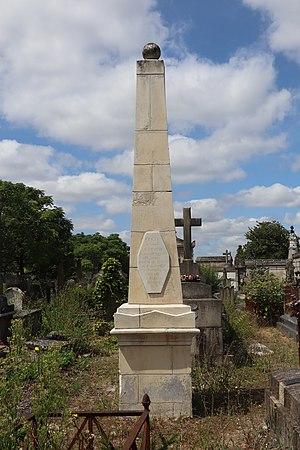
Tombe de Pierre Dominique Garnier (Marseille 1756 - Nantes 1827), au Cimetière Miséricorde de Nantes (44).
Pierre Dominique Garnier, né le 19 décembre 1756 à Marseille et mort le 11 mai 1827 à Nantes, est un général français de la Révolution et de l’Empire.